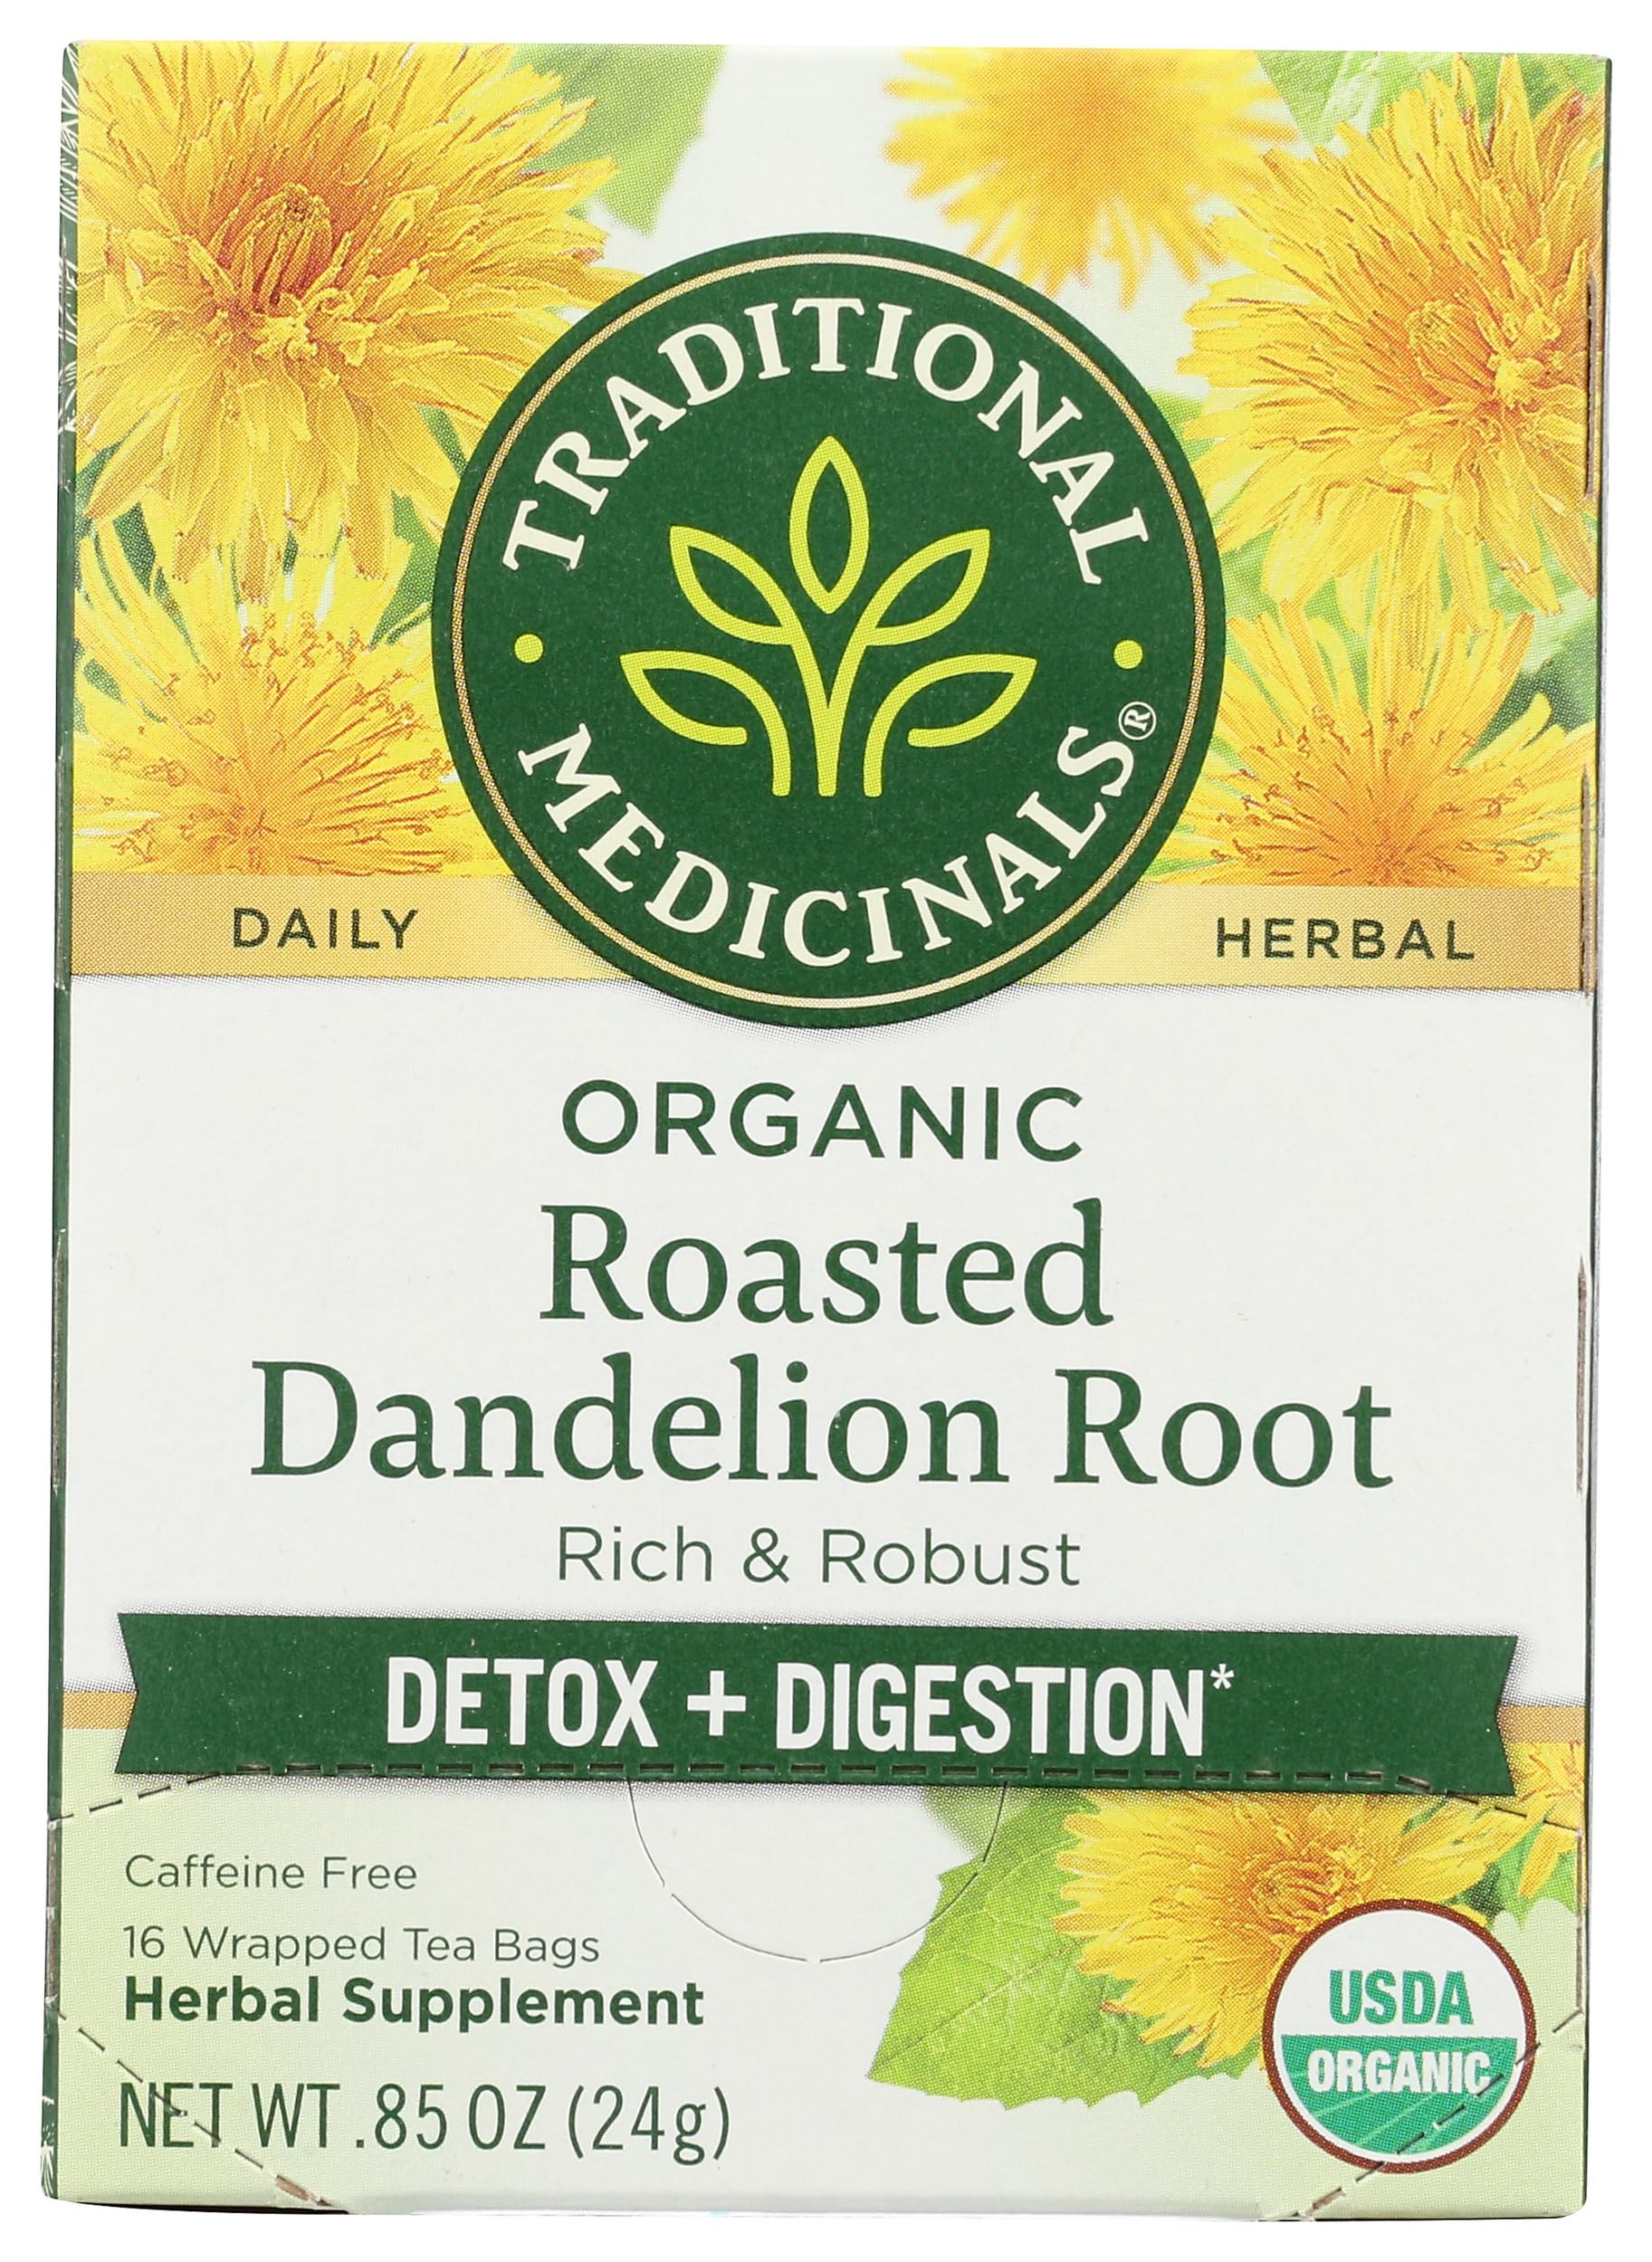
Item Name: Traditional Medicinals, Tea Roasted Dandelion Root Organic, 16 Count
Bullet Point: Traditional Medicinals is proud to be a 2019 Whole Planet Foundation $50,000 Fund Member donating funds to support microentrepreneurs, primarily women, internationally and domestically to alleviate global poverty.
Product Description: we love how this mildly bitter, roasted root tea helps your body’s natural detoxification process by helping your body break down fats during digestion and carry away waste.
Value: 16.0
Unit: Count

Price: 5.985